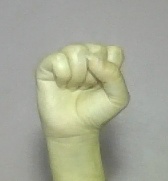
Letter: saad